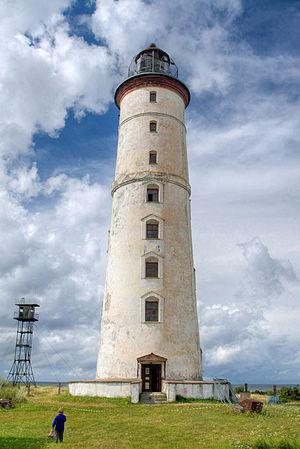
Le phare de Vilsandi est un feu situé sur l'île de Vilsandi à l'ouest la grande île de Saaremaa, appartenant à la commune de Muhu dans le comté de Saare, en Estonie.